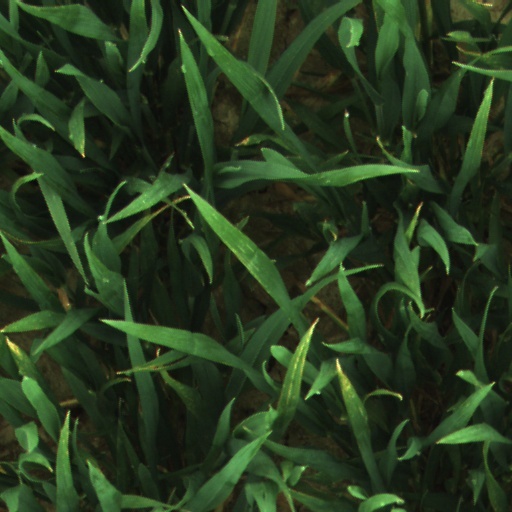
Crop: wheat